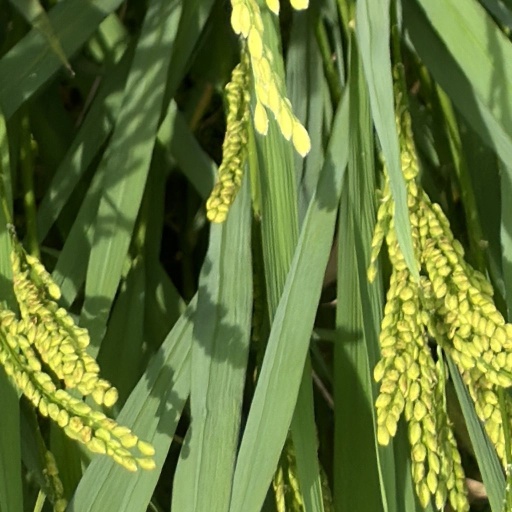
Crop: rice